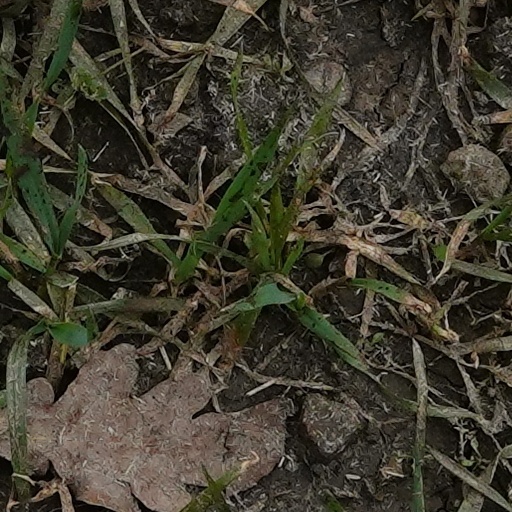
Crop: wheat